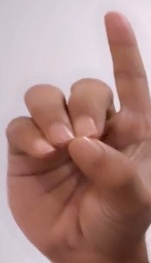
ASL sign: D